Universal Edit Button

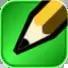
The first version of the button, created in 2007

The concept was first conceived during the 2007 RecentChangesCamp in Montreal, Quebec. After the next RecentChangesCamp, coding began by Travis Derouin, Brooke Vibber and other programmers, the button was officially launched on June 19, 2008.